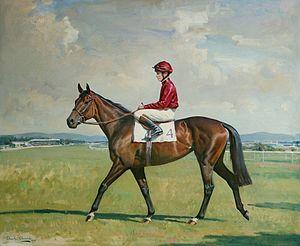
Jamie Spencer, né le 8 juin 1980, est un jockey irlandais.